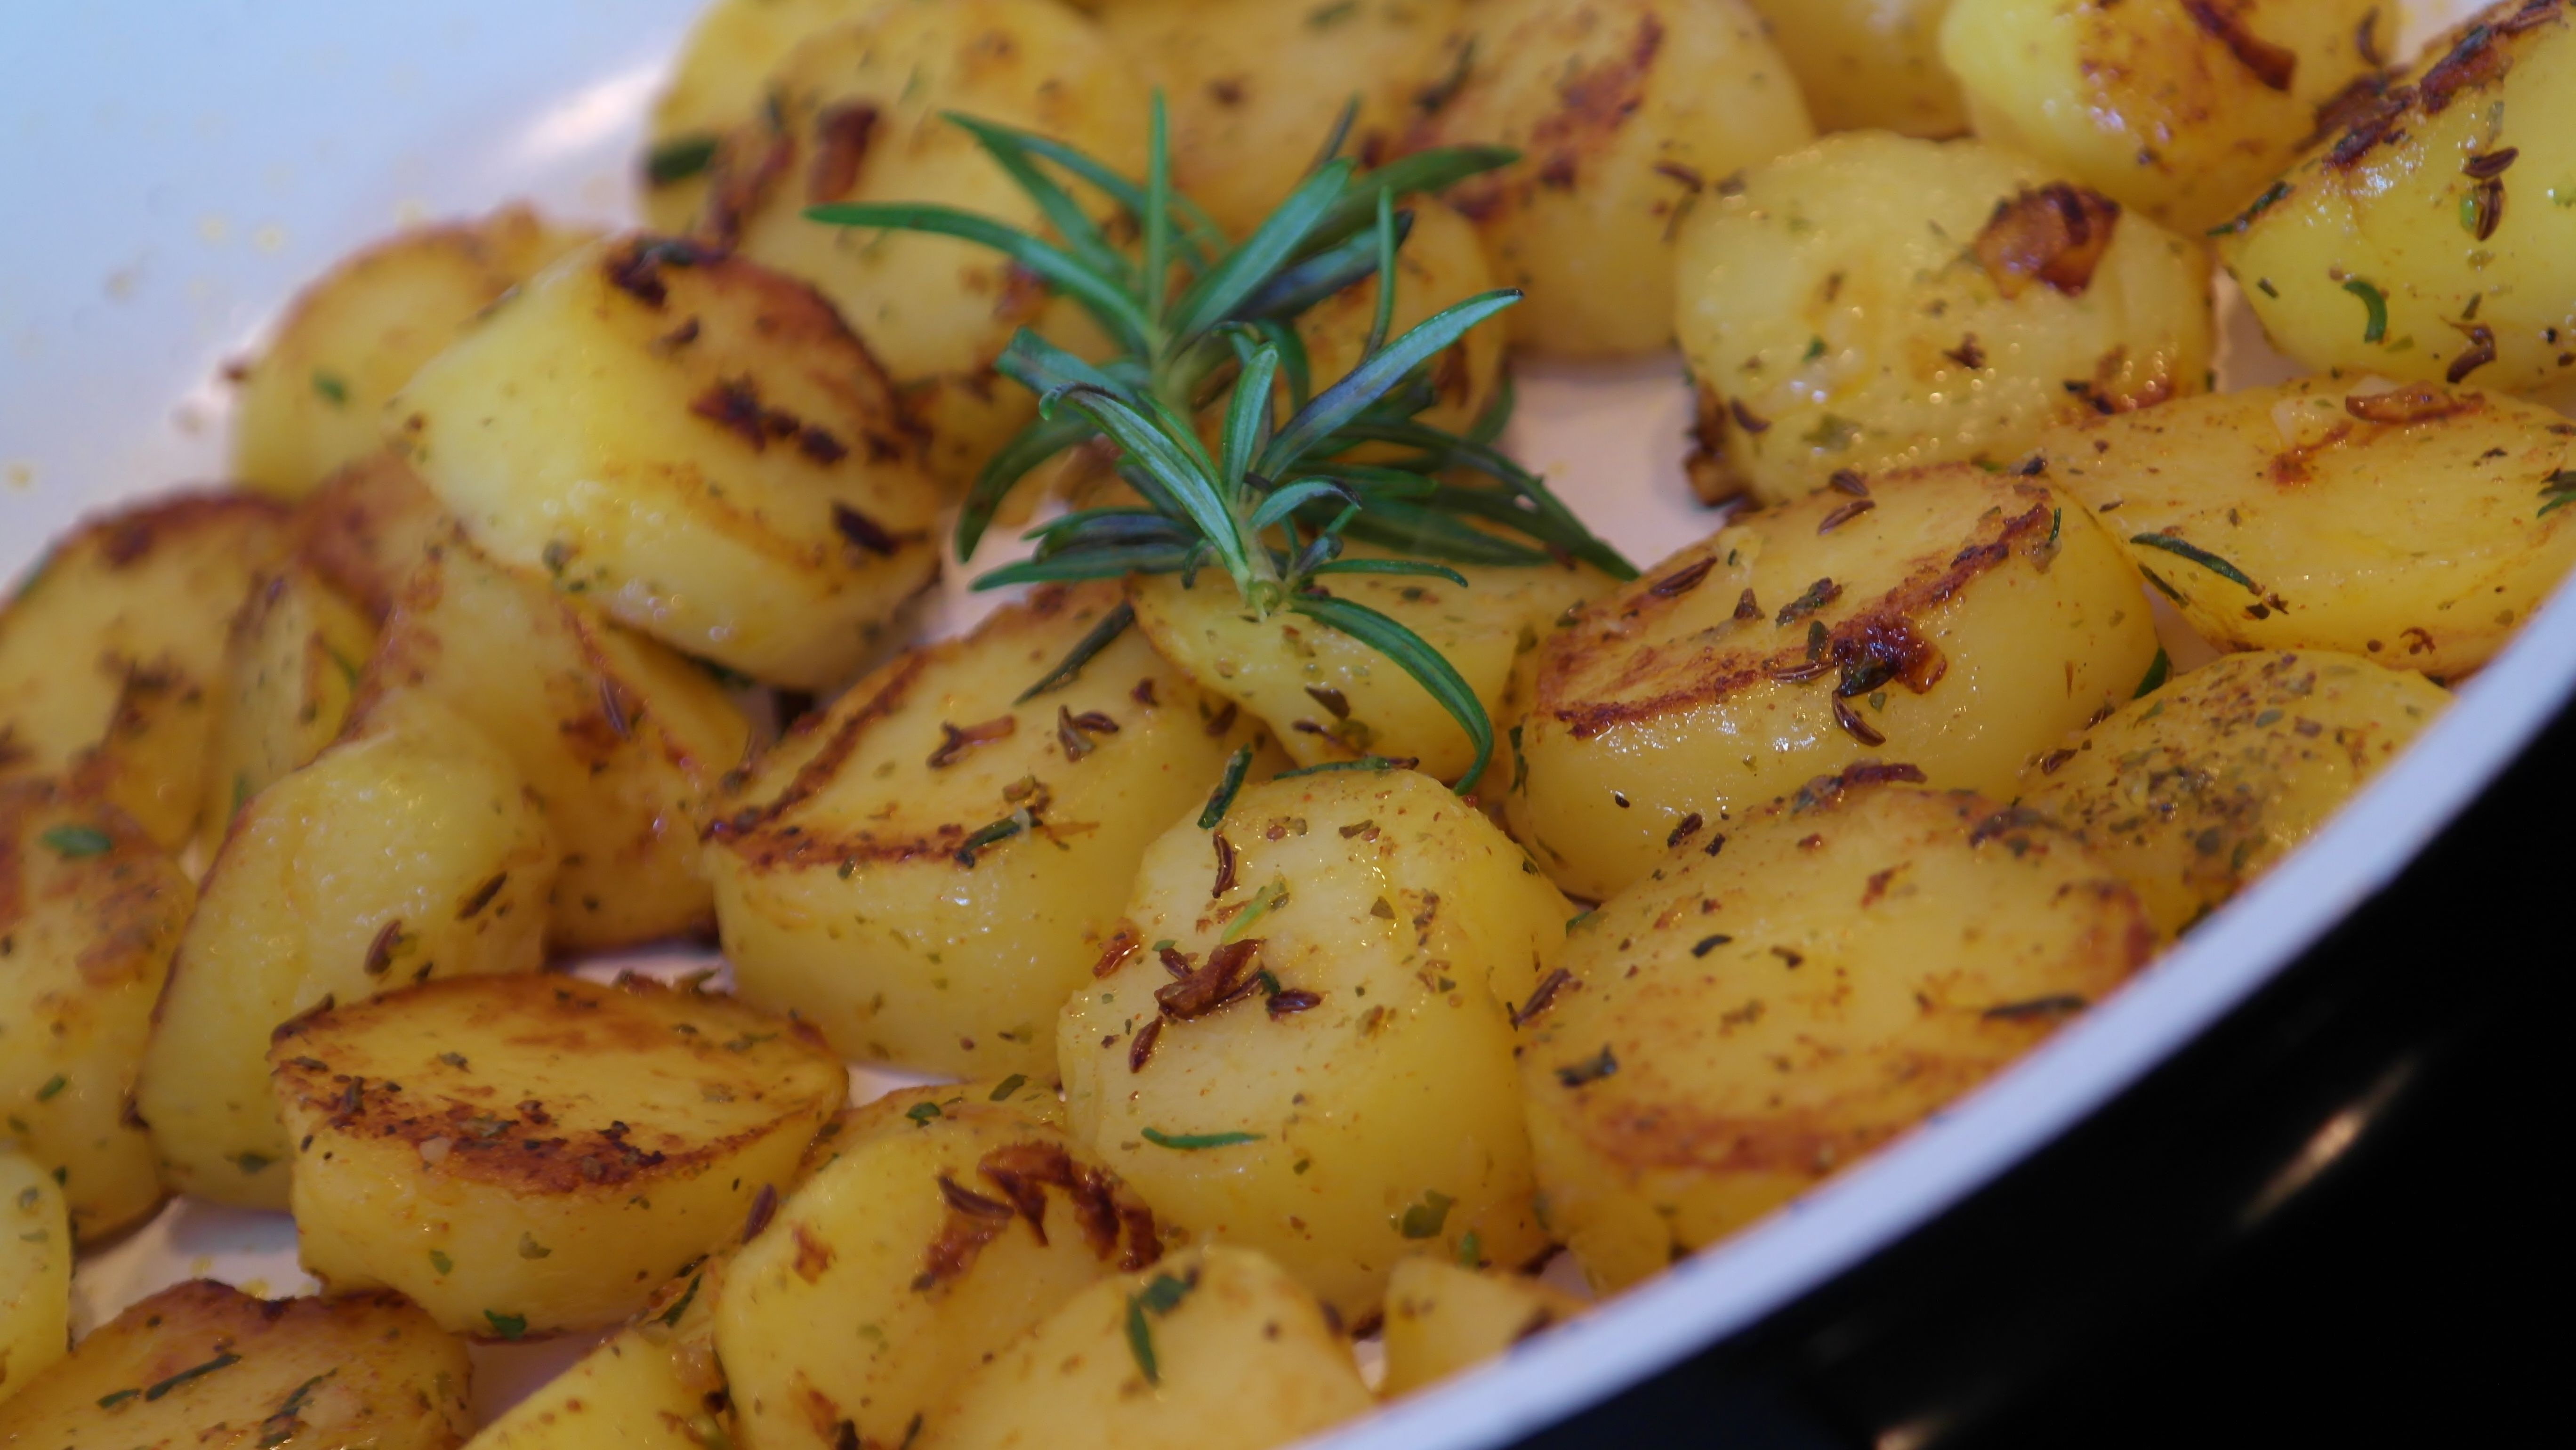
plant, dish, food, produce, vegetable, eat, lunch, delicious, season, potato, hearty, vegetables, dinner, fry, enjoy, substantial, rosemary, potatoes, nutritious, fried potatoes, flowering plant, potato salad, supplement, side dish, root vegetable, land plant, potato and tomato genus